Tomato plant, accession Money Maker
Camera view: vertical (180 deg); turntable rotation: 60 degrees
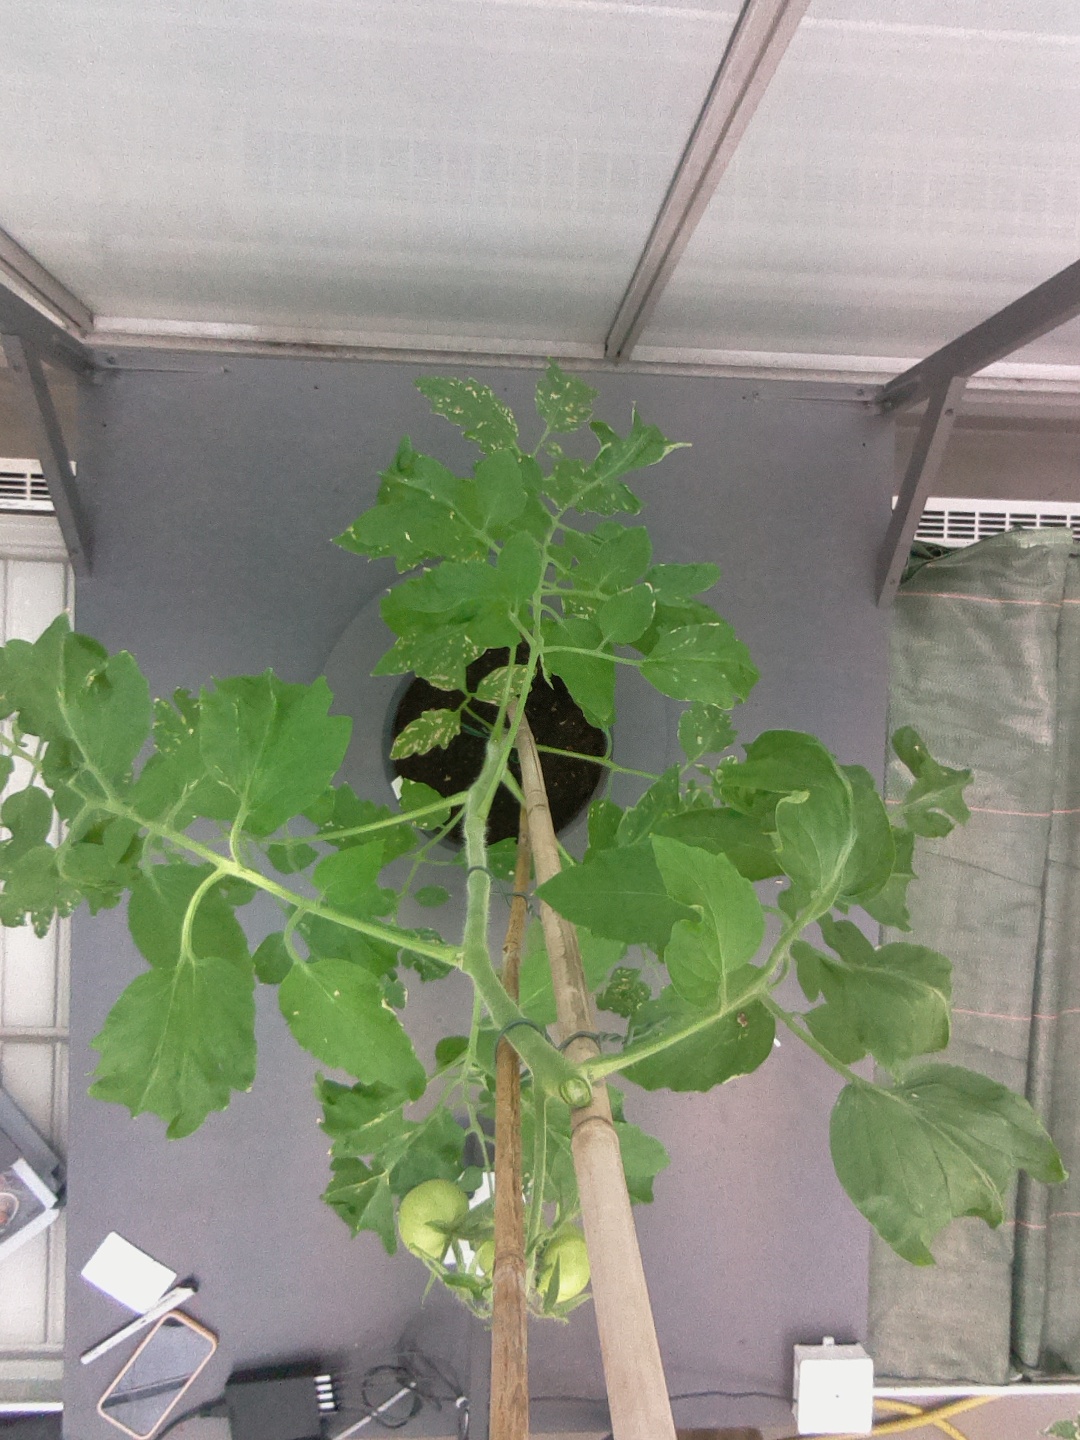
BBCH growth stage 72: 20%-30% of final fruit size